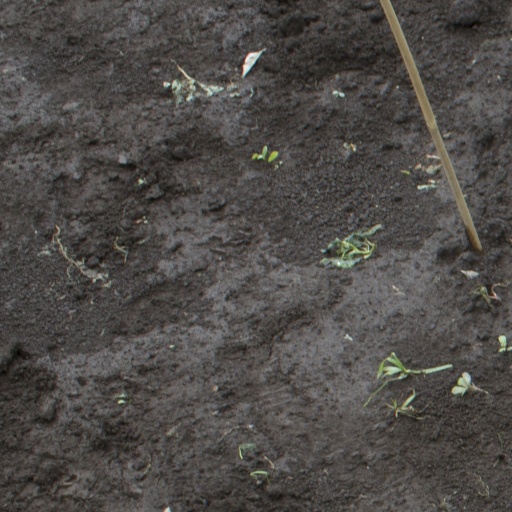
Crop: soybean